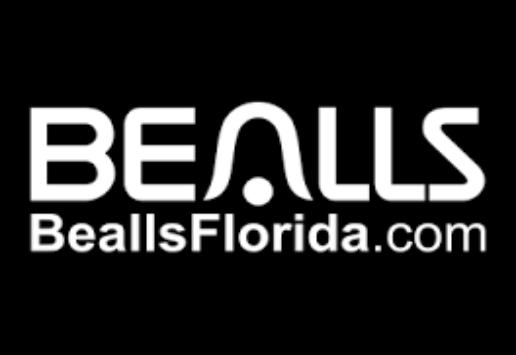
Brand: bealls
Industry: Others